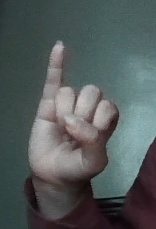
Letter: meem